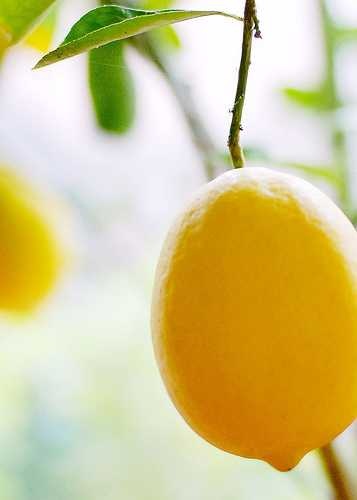
Label: Lemon